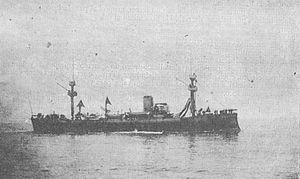
Croiseur ""Presidente Errázuriz"" de la Marine du Chili. En service de 1890 à 1930."